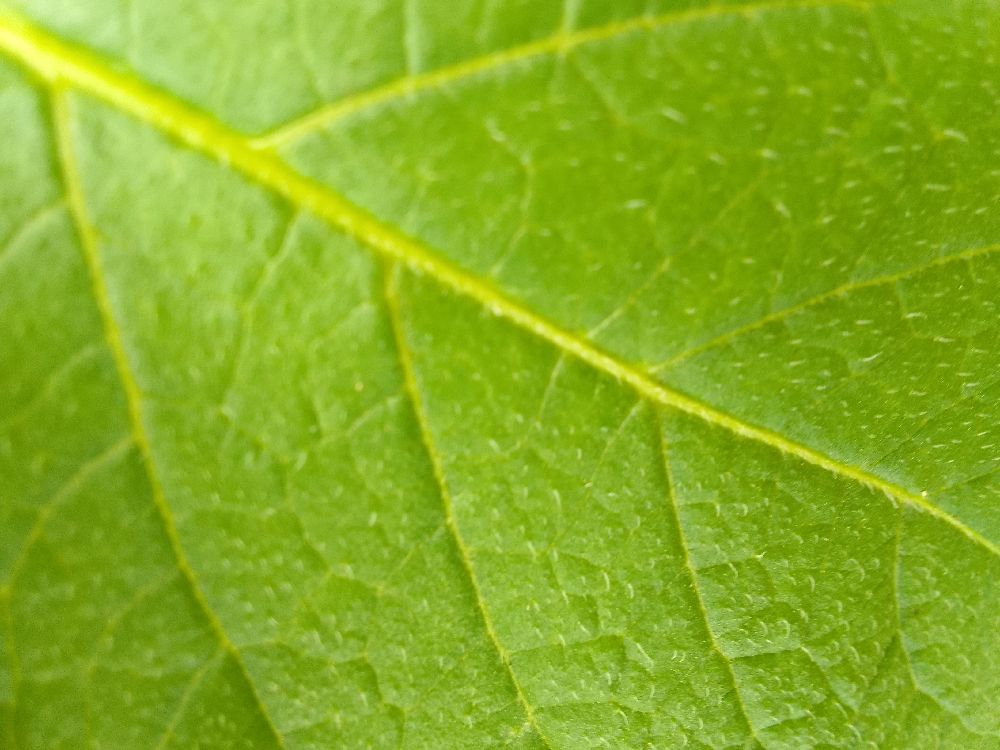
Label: Healthy